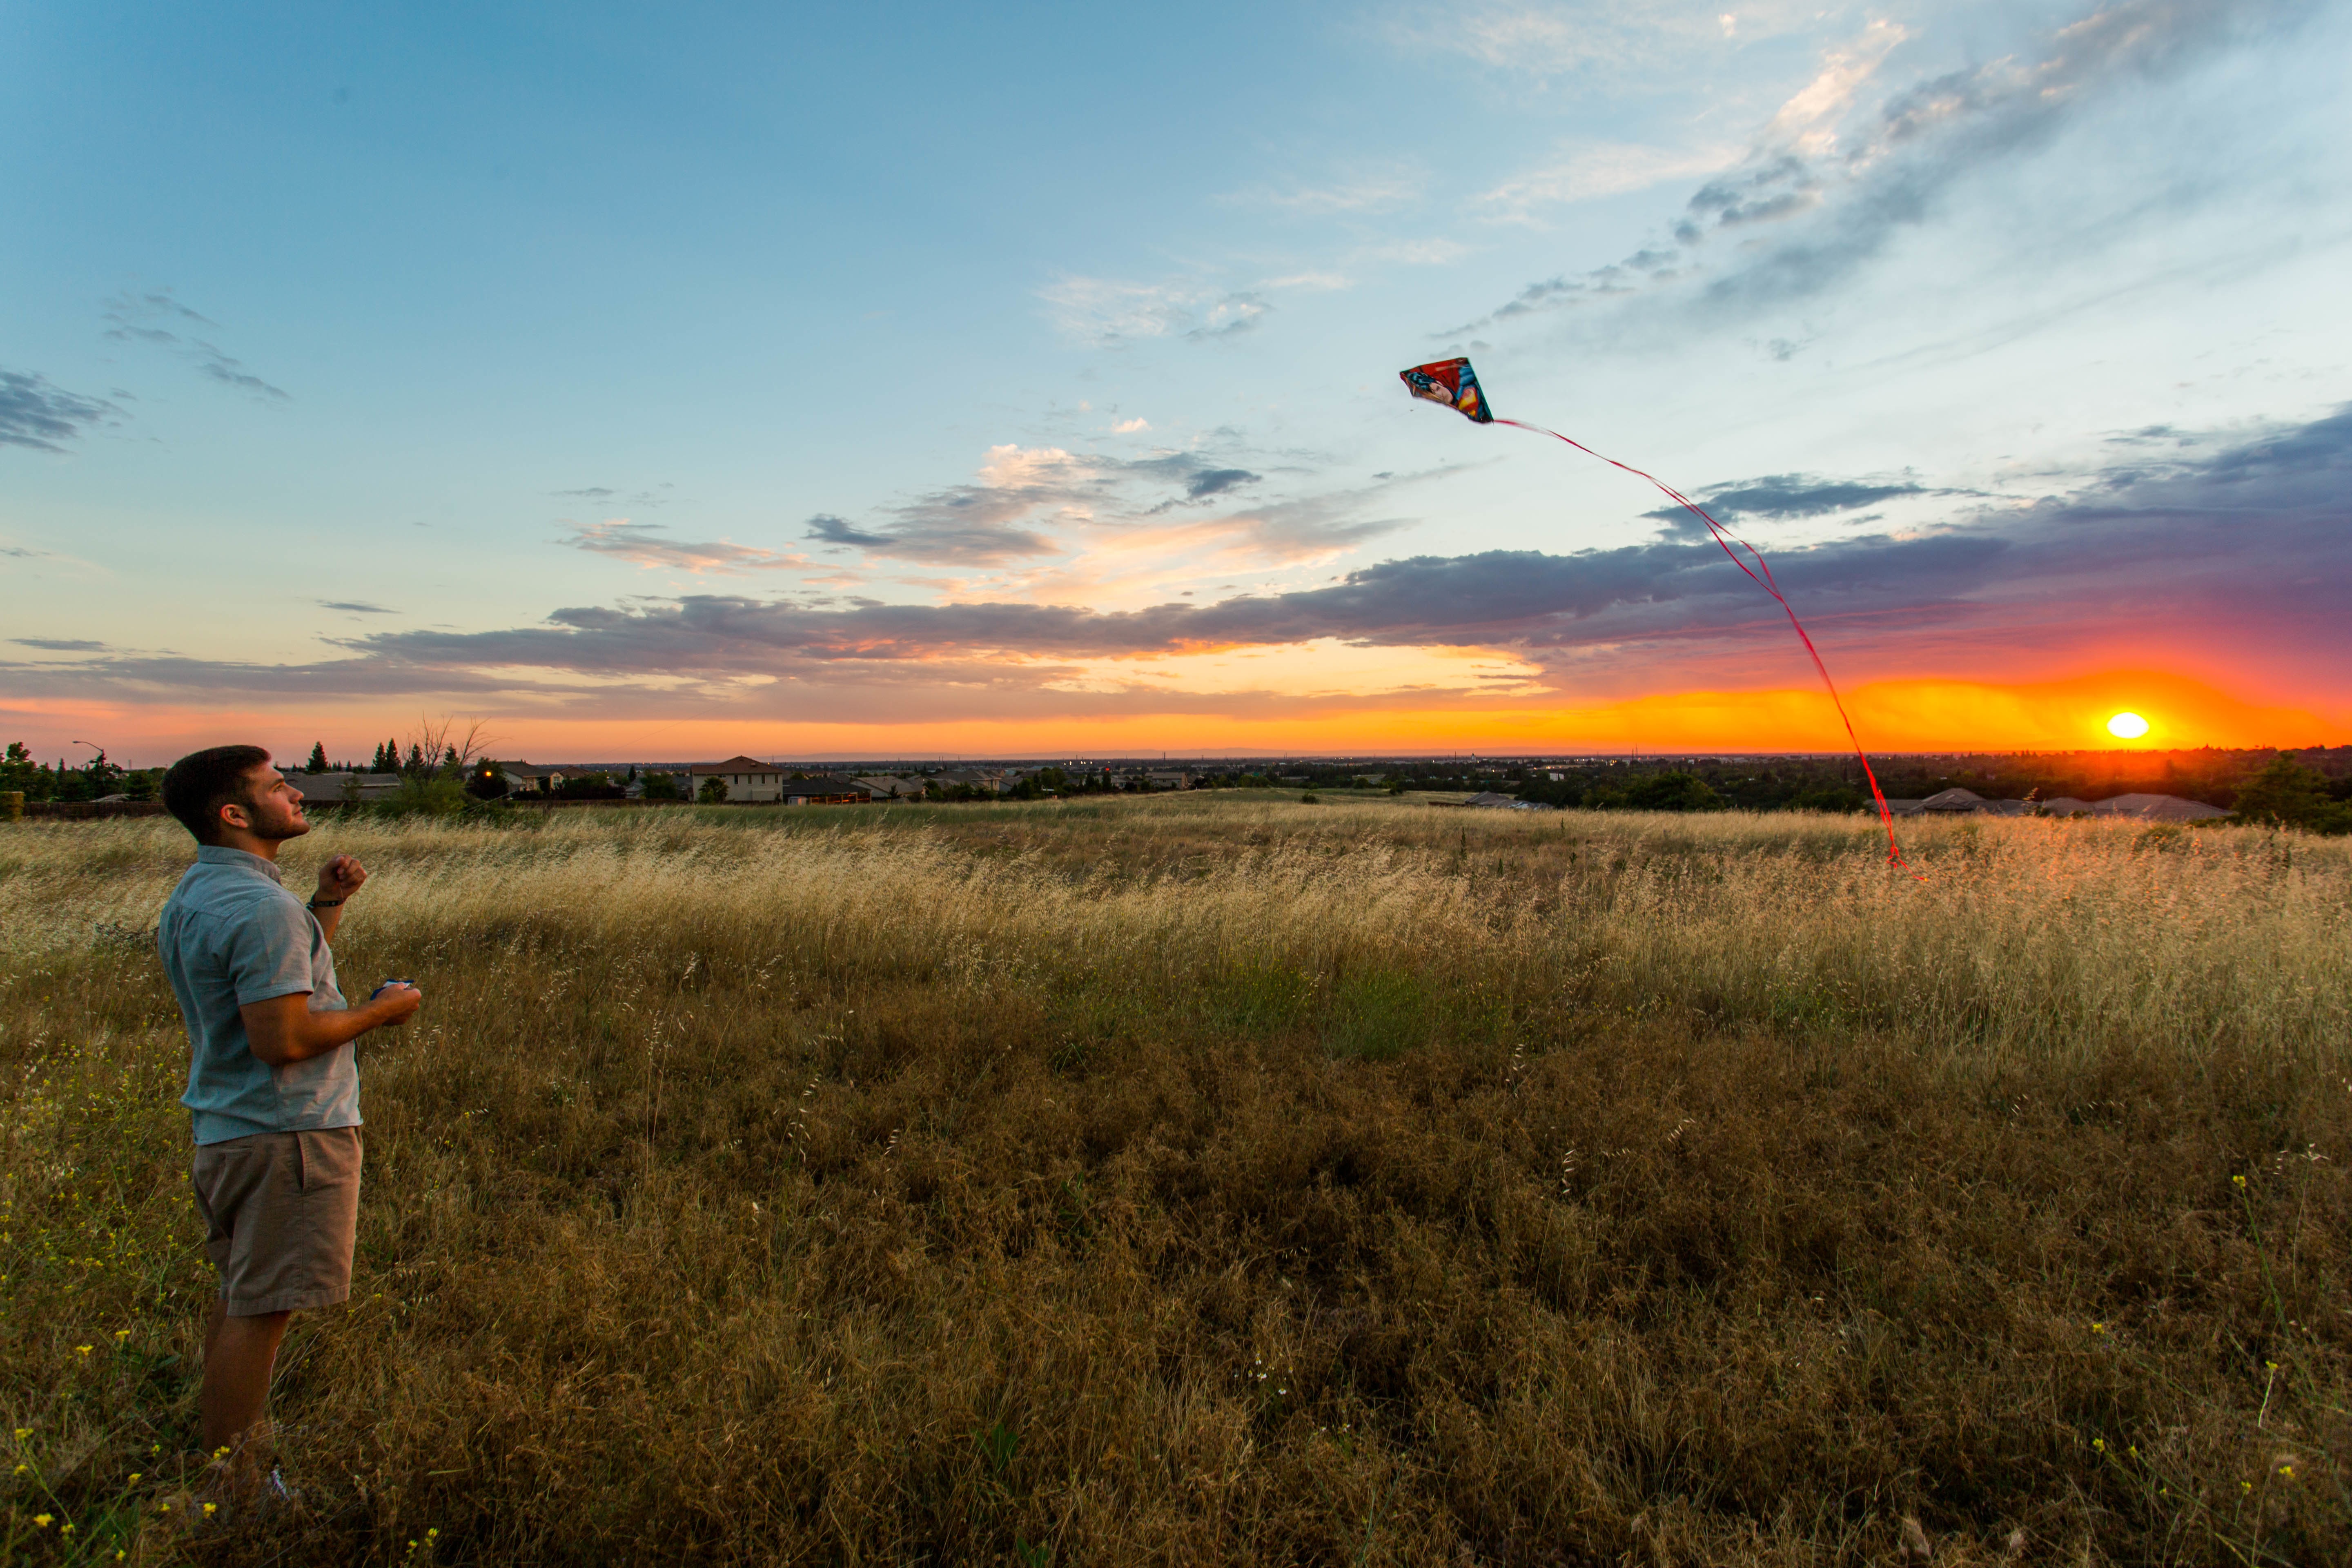
horizon, sunset, meadow, prairie, morning, plain, sports, grassland, habitat, steppe, natural environment